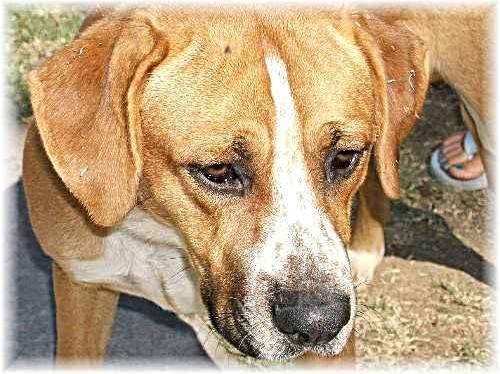
Label: dog